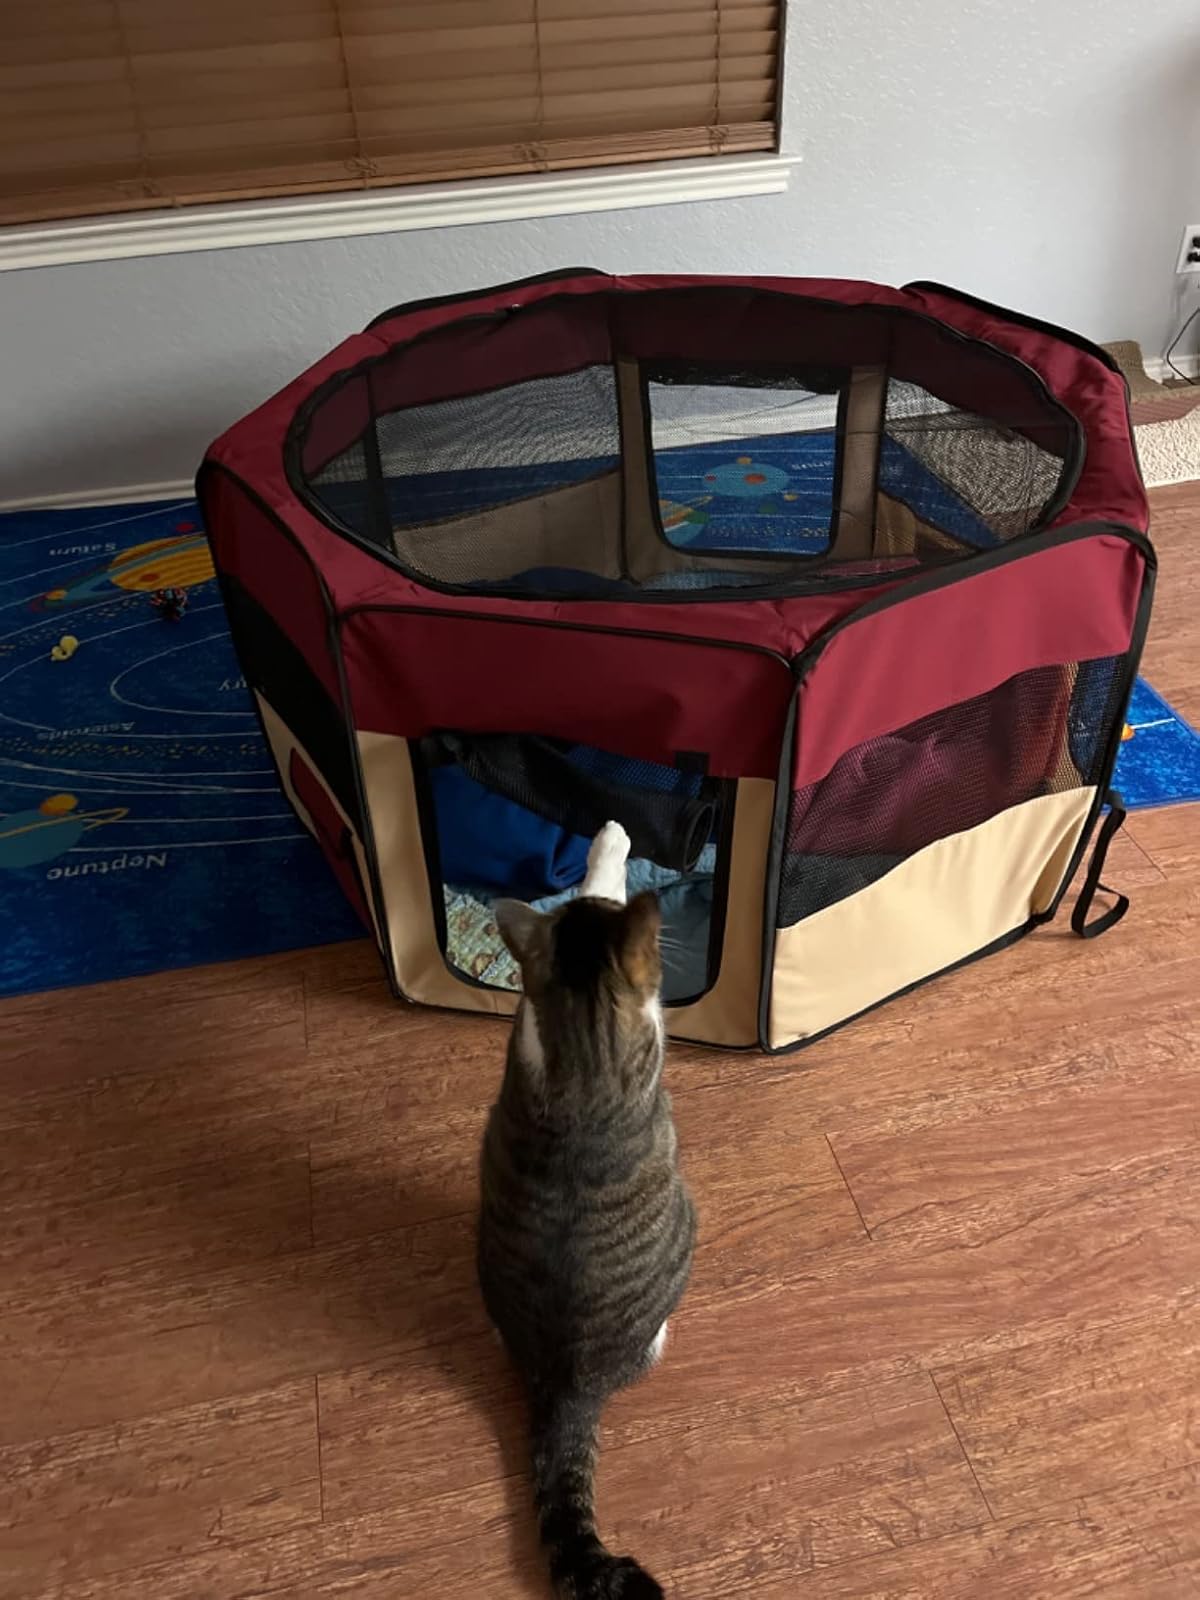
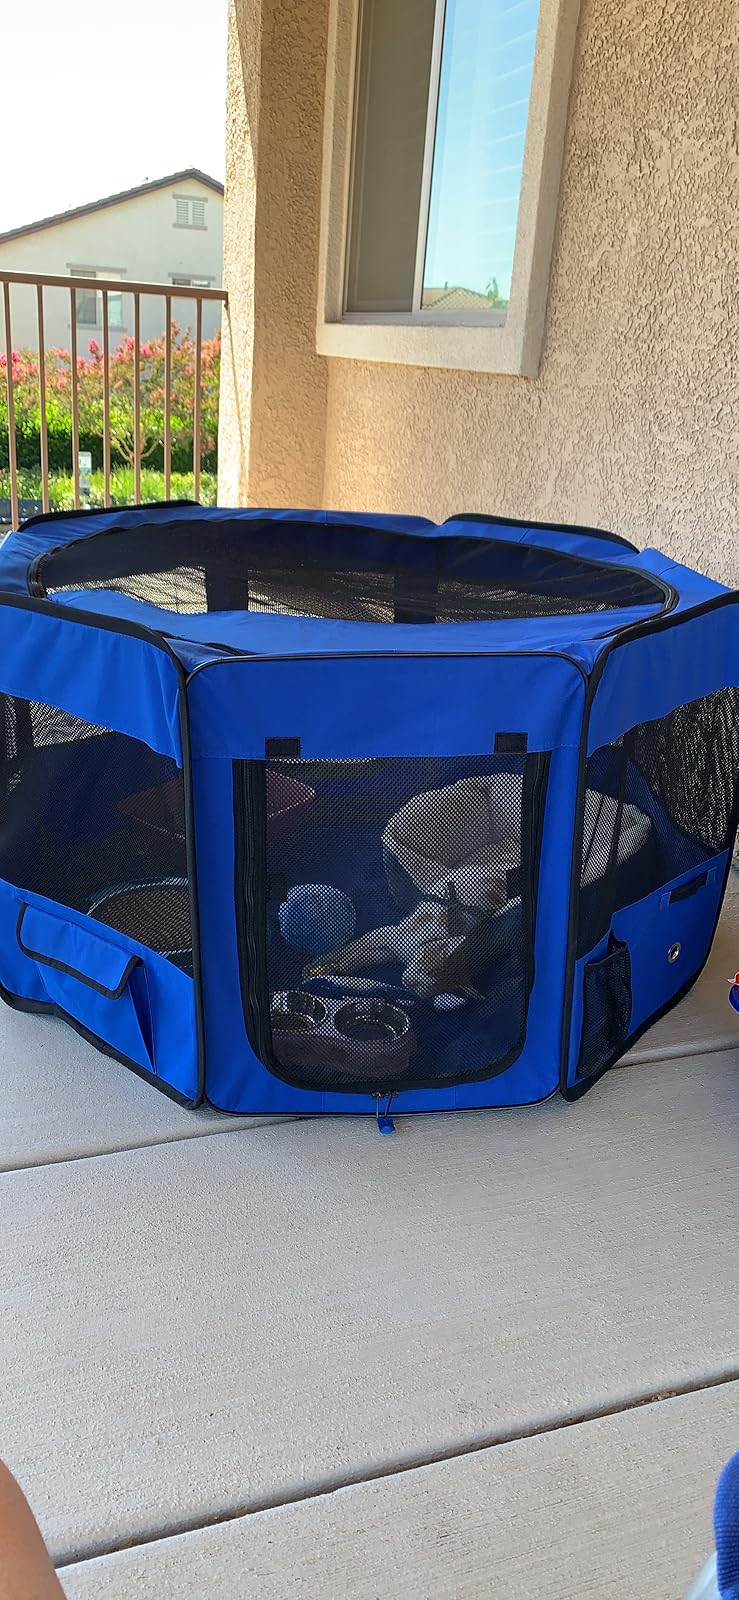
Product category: items_kennel
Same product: no